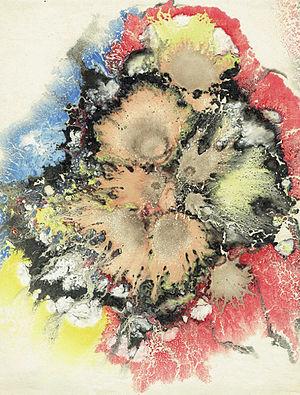
MIKHAIL MIKHAILOVICH TARKHANOV - untitled - 1934.